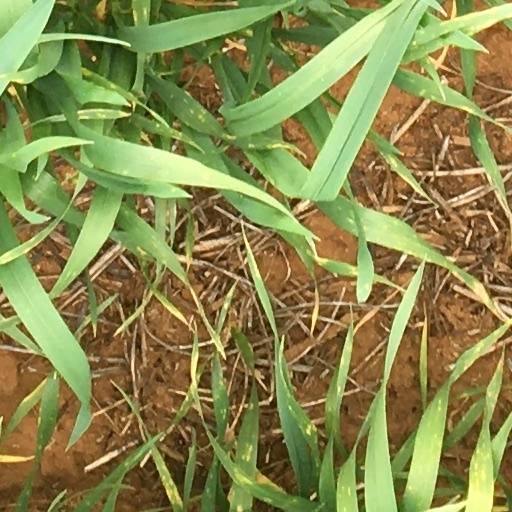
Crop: wheat